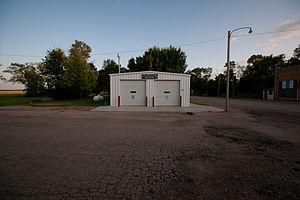
La ville américaine de Cayuga est située dans le comté de Sargent, dans l’État du Dakota du Nord. Selon le recensement de 2010, sa population s’élève à 27 habitants.